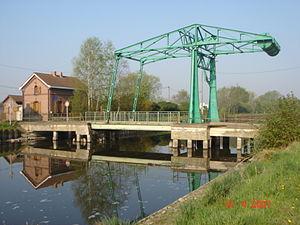
La Scarpe est une rivière de la région Hauts-de-France et un affluent de l'Escaut.
Lallaing est une commune française, située dans le département du Nord en région Hauts-de-France. La Compagnie des mines d'Aniche y a ouvert la fosse Bonnel.